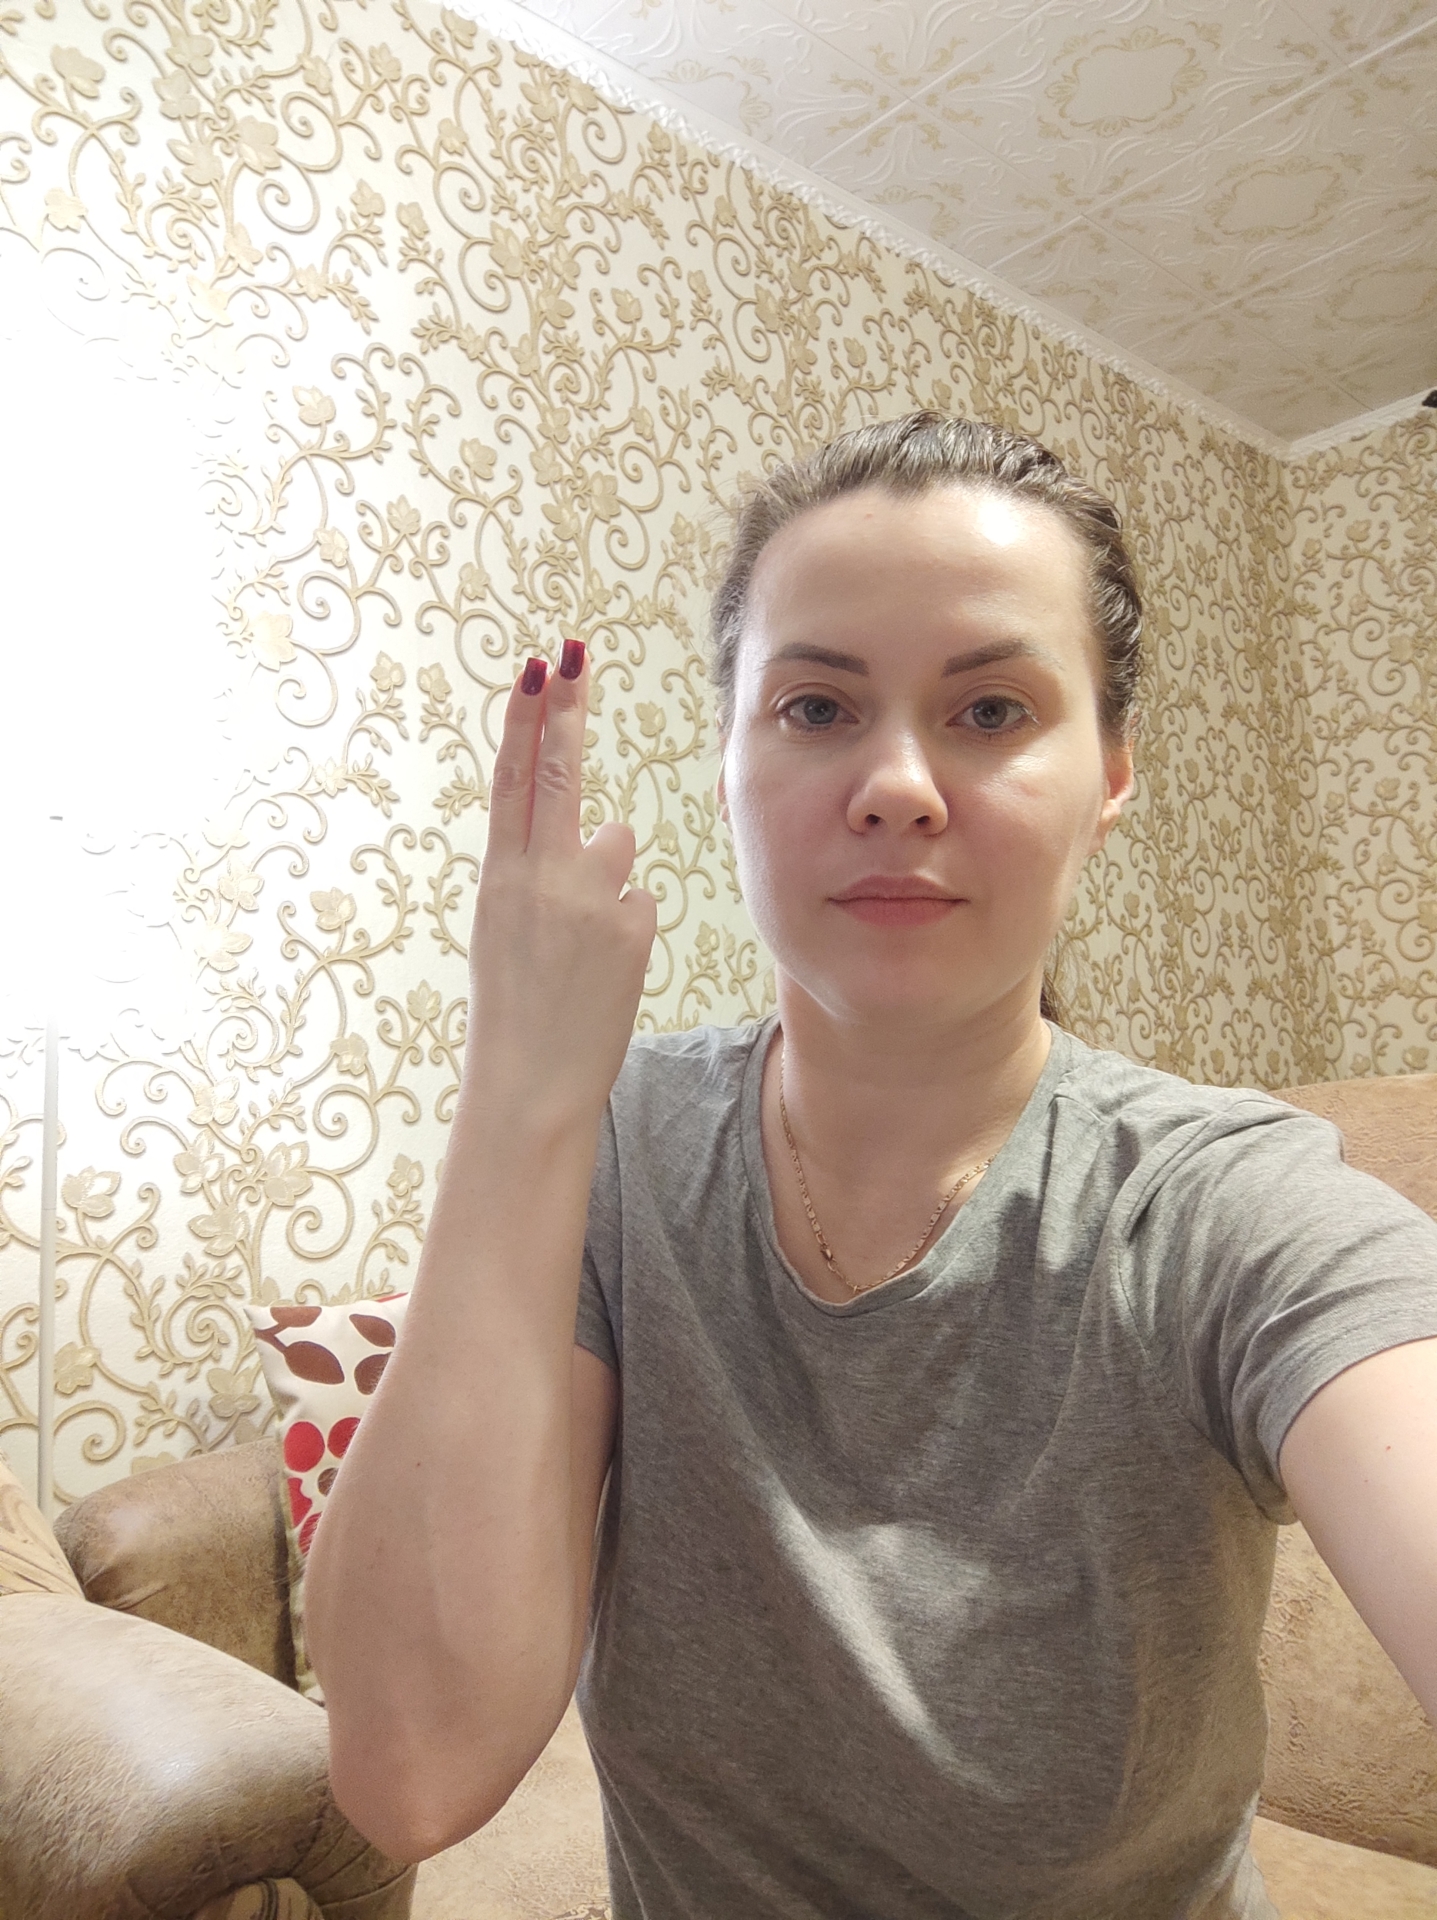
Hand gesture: two_up_inverted